Christopher P. Gane

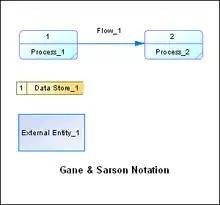
Gane-Sarson Notation for data flow diagrams.

Born in England, Gane obtained his MA in Physics at the University of Cambridge, and started working as computer scientist at IBM in London. In 1973 he emigrated to the United States, where he started as independent IT consultant in New York.